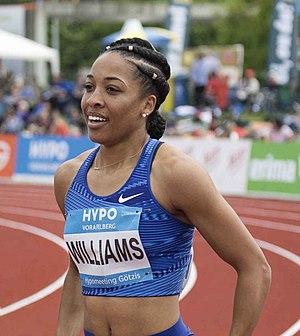
Kendell Williams est une athlète américaine, spécialiste des épreuves combinées.